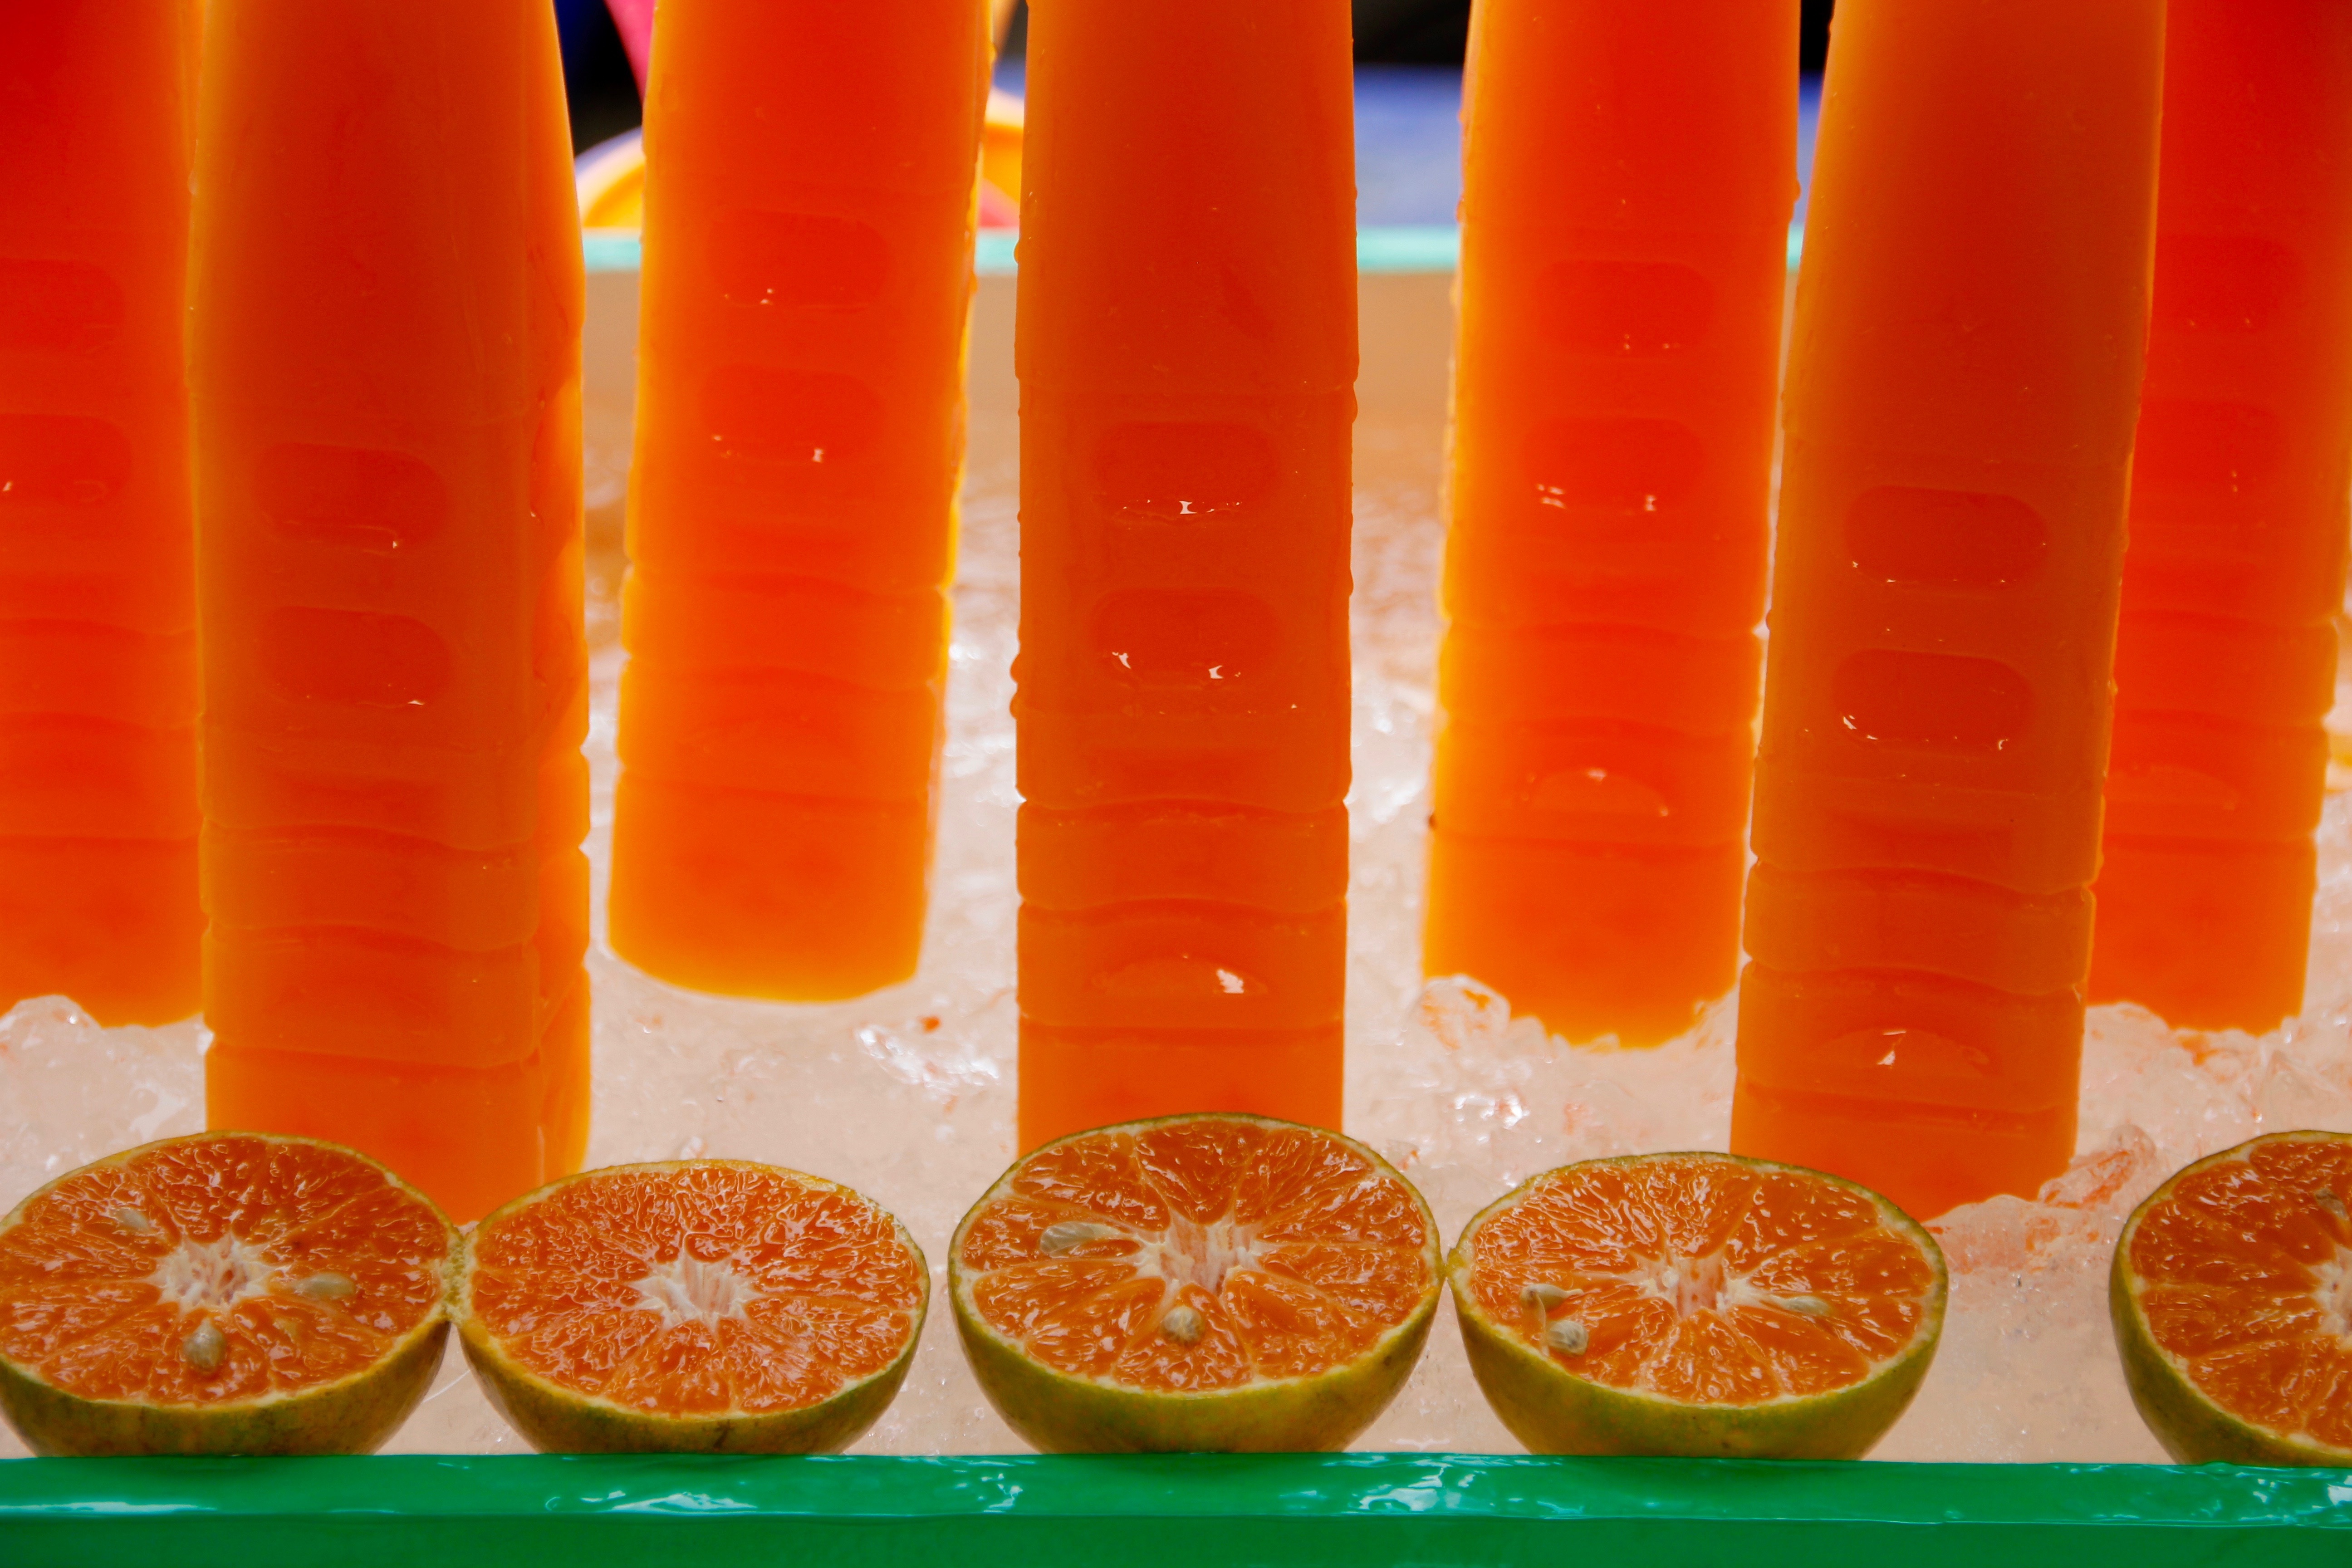
plant, fruit, glass, summer, orange, food, red, produce, vegetable, drink, heat, carrot, cocktail, juice, refreshment, thirst, orange juice, vitamins, citrus, flowering plant, thirst quencher, ice cubes, fruit juice, grape juice, land plant